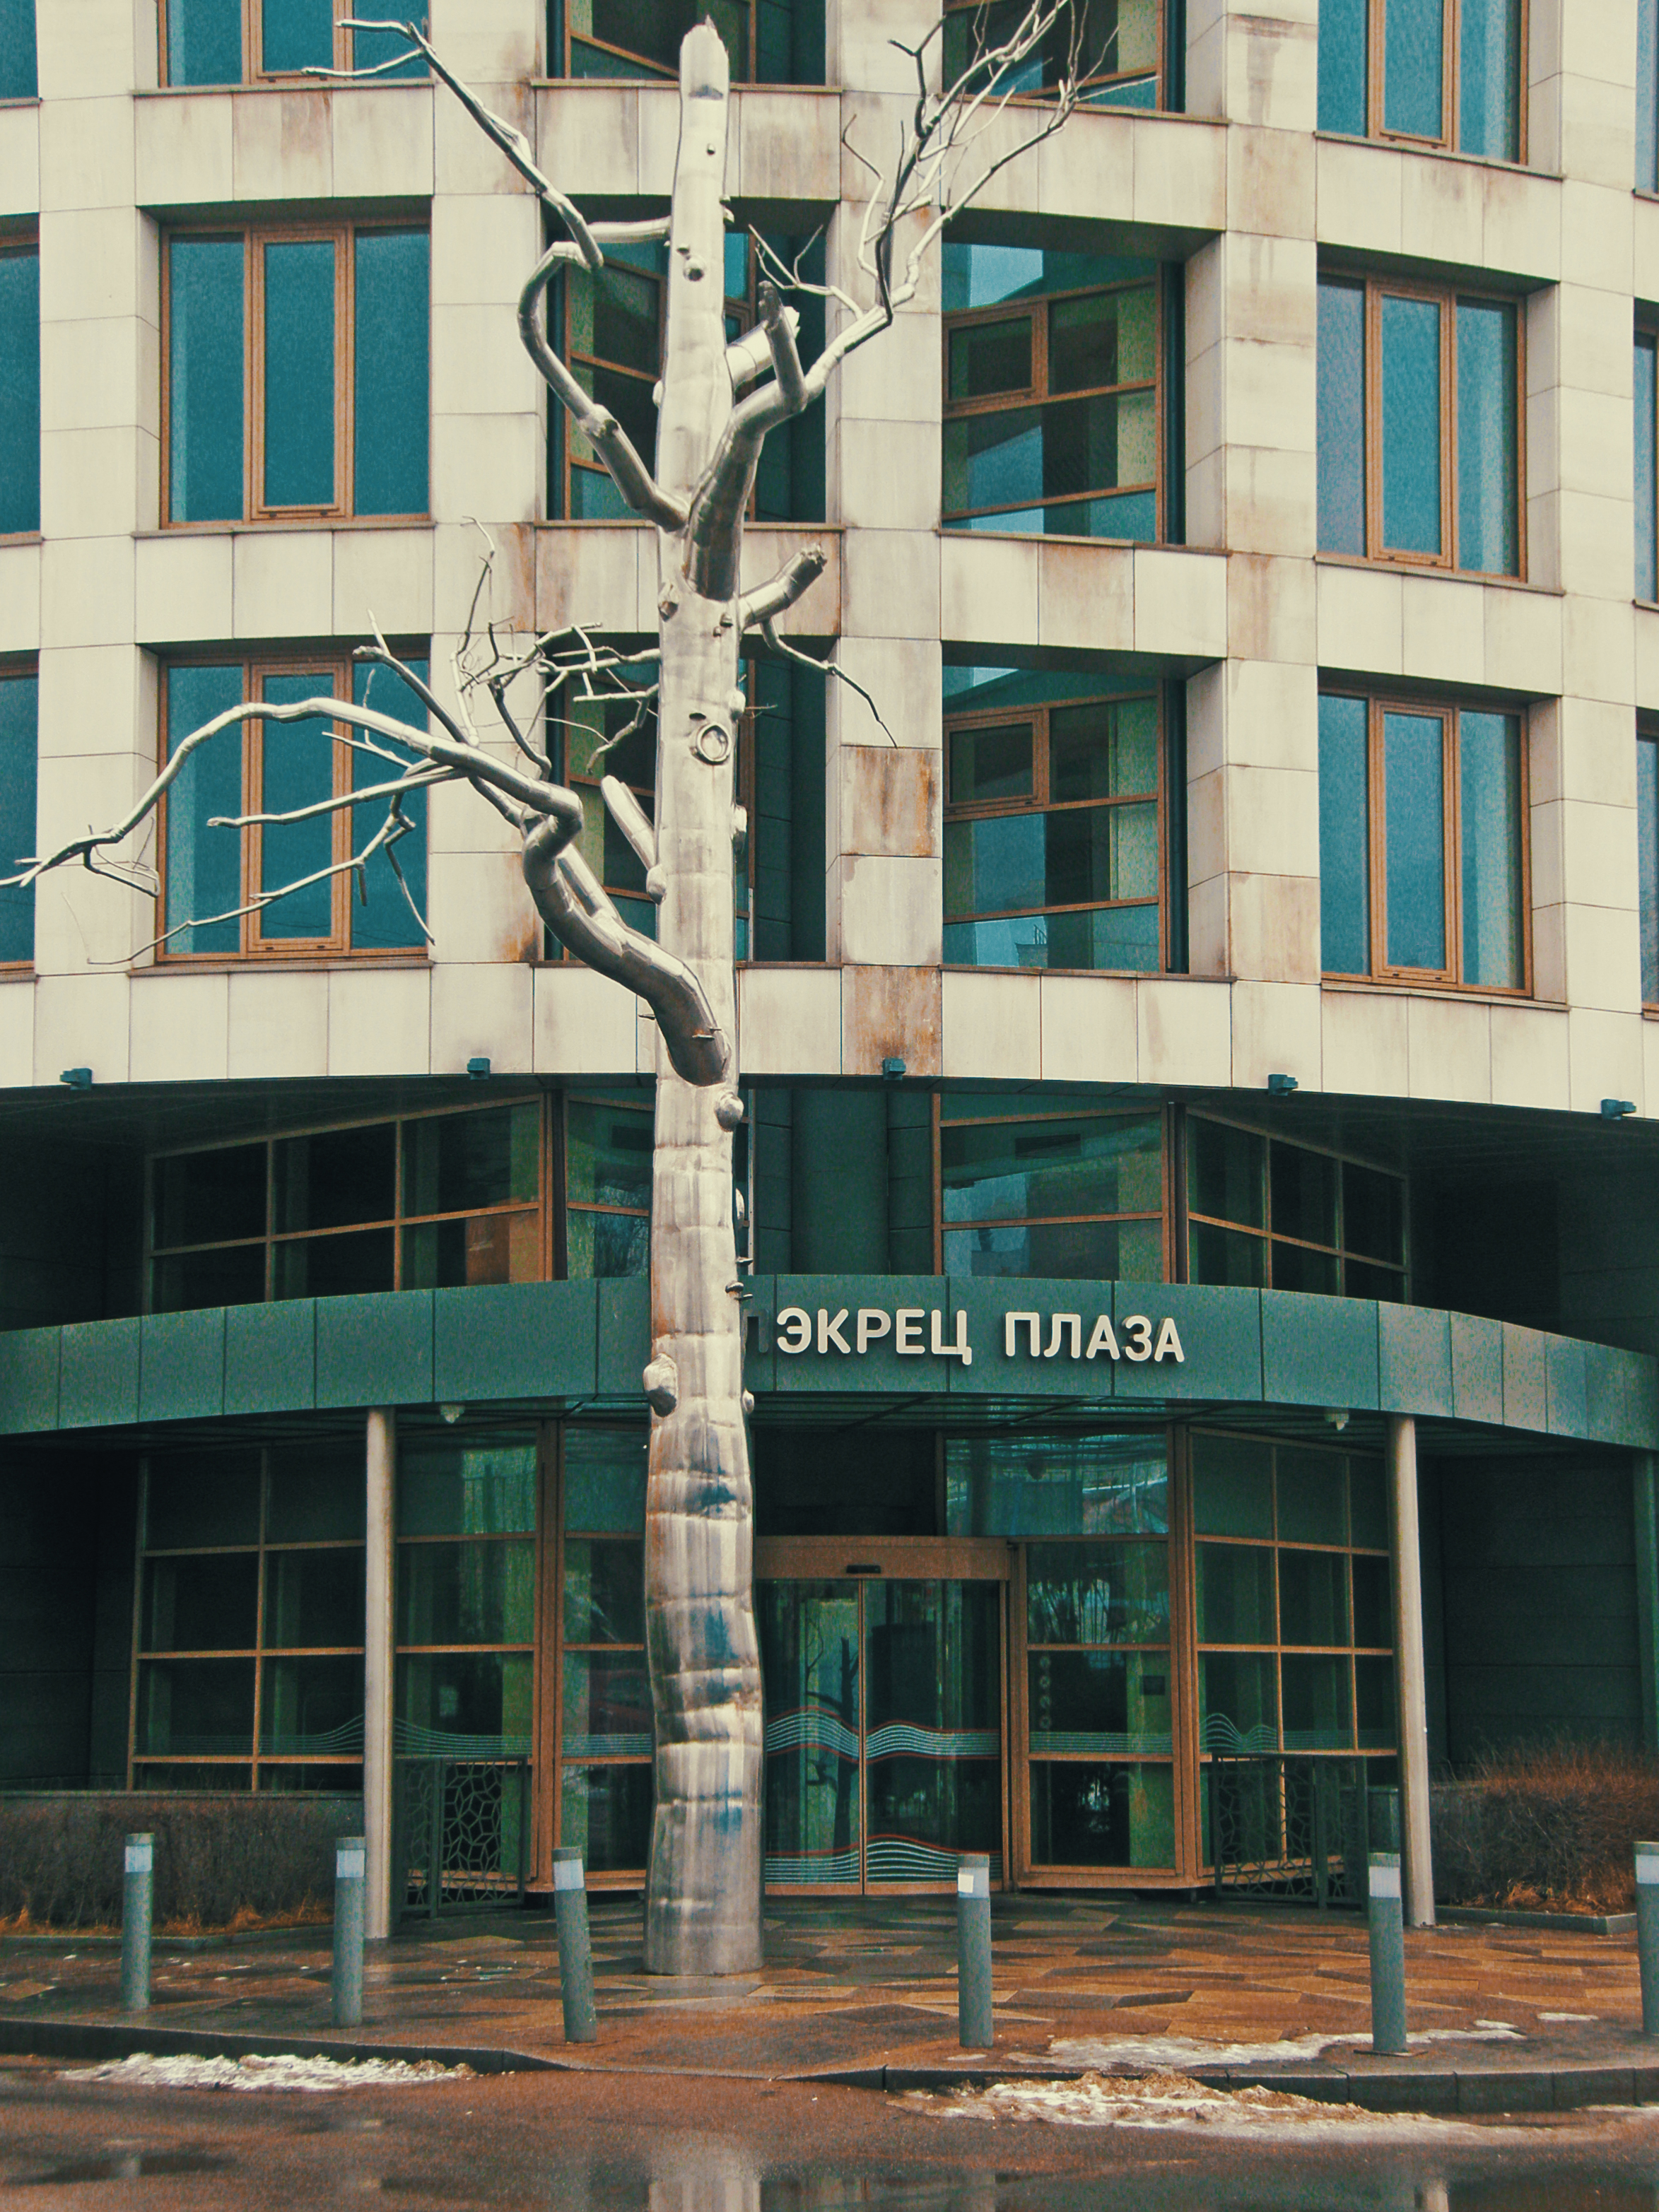
images, building, window, tower block, condominium, urban design, neighbourhood, fixture, residential area, Material property, commercial building, tree, real estate, symmetry, city, facade, landmark, Tints and shades, metropolis, rectangle, mixed use, apartment, glass, pattern, downtown, art, headquarters, plant, home, reflection, street, room, composite material, corporate headquarters, square, metal, winter